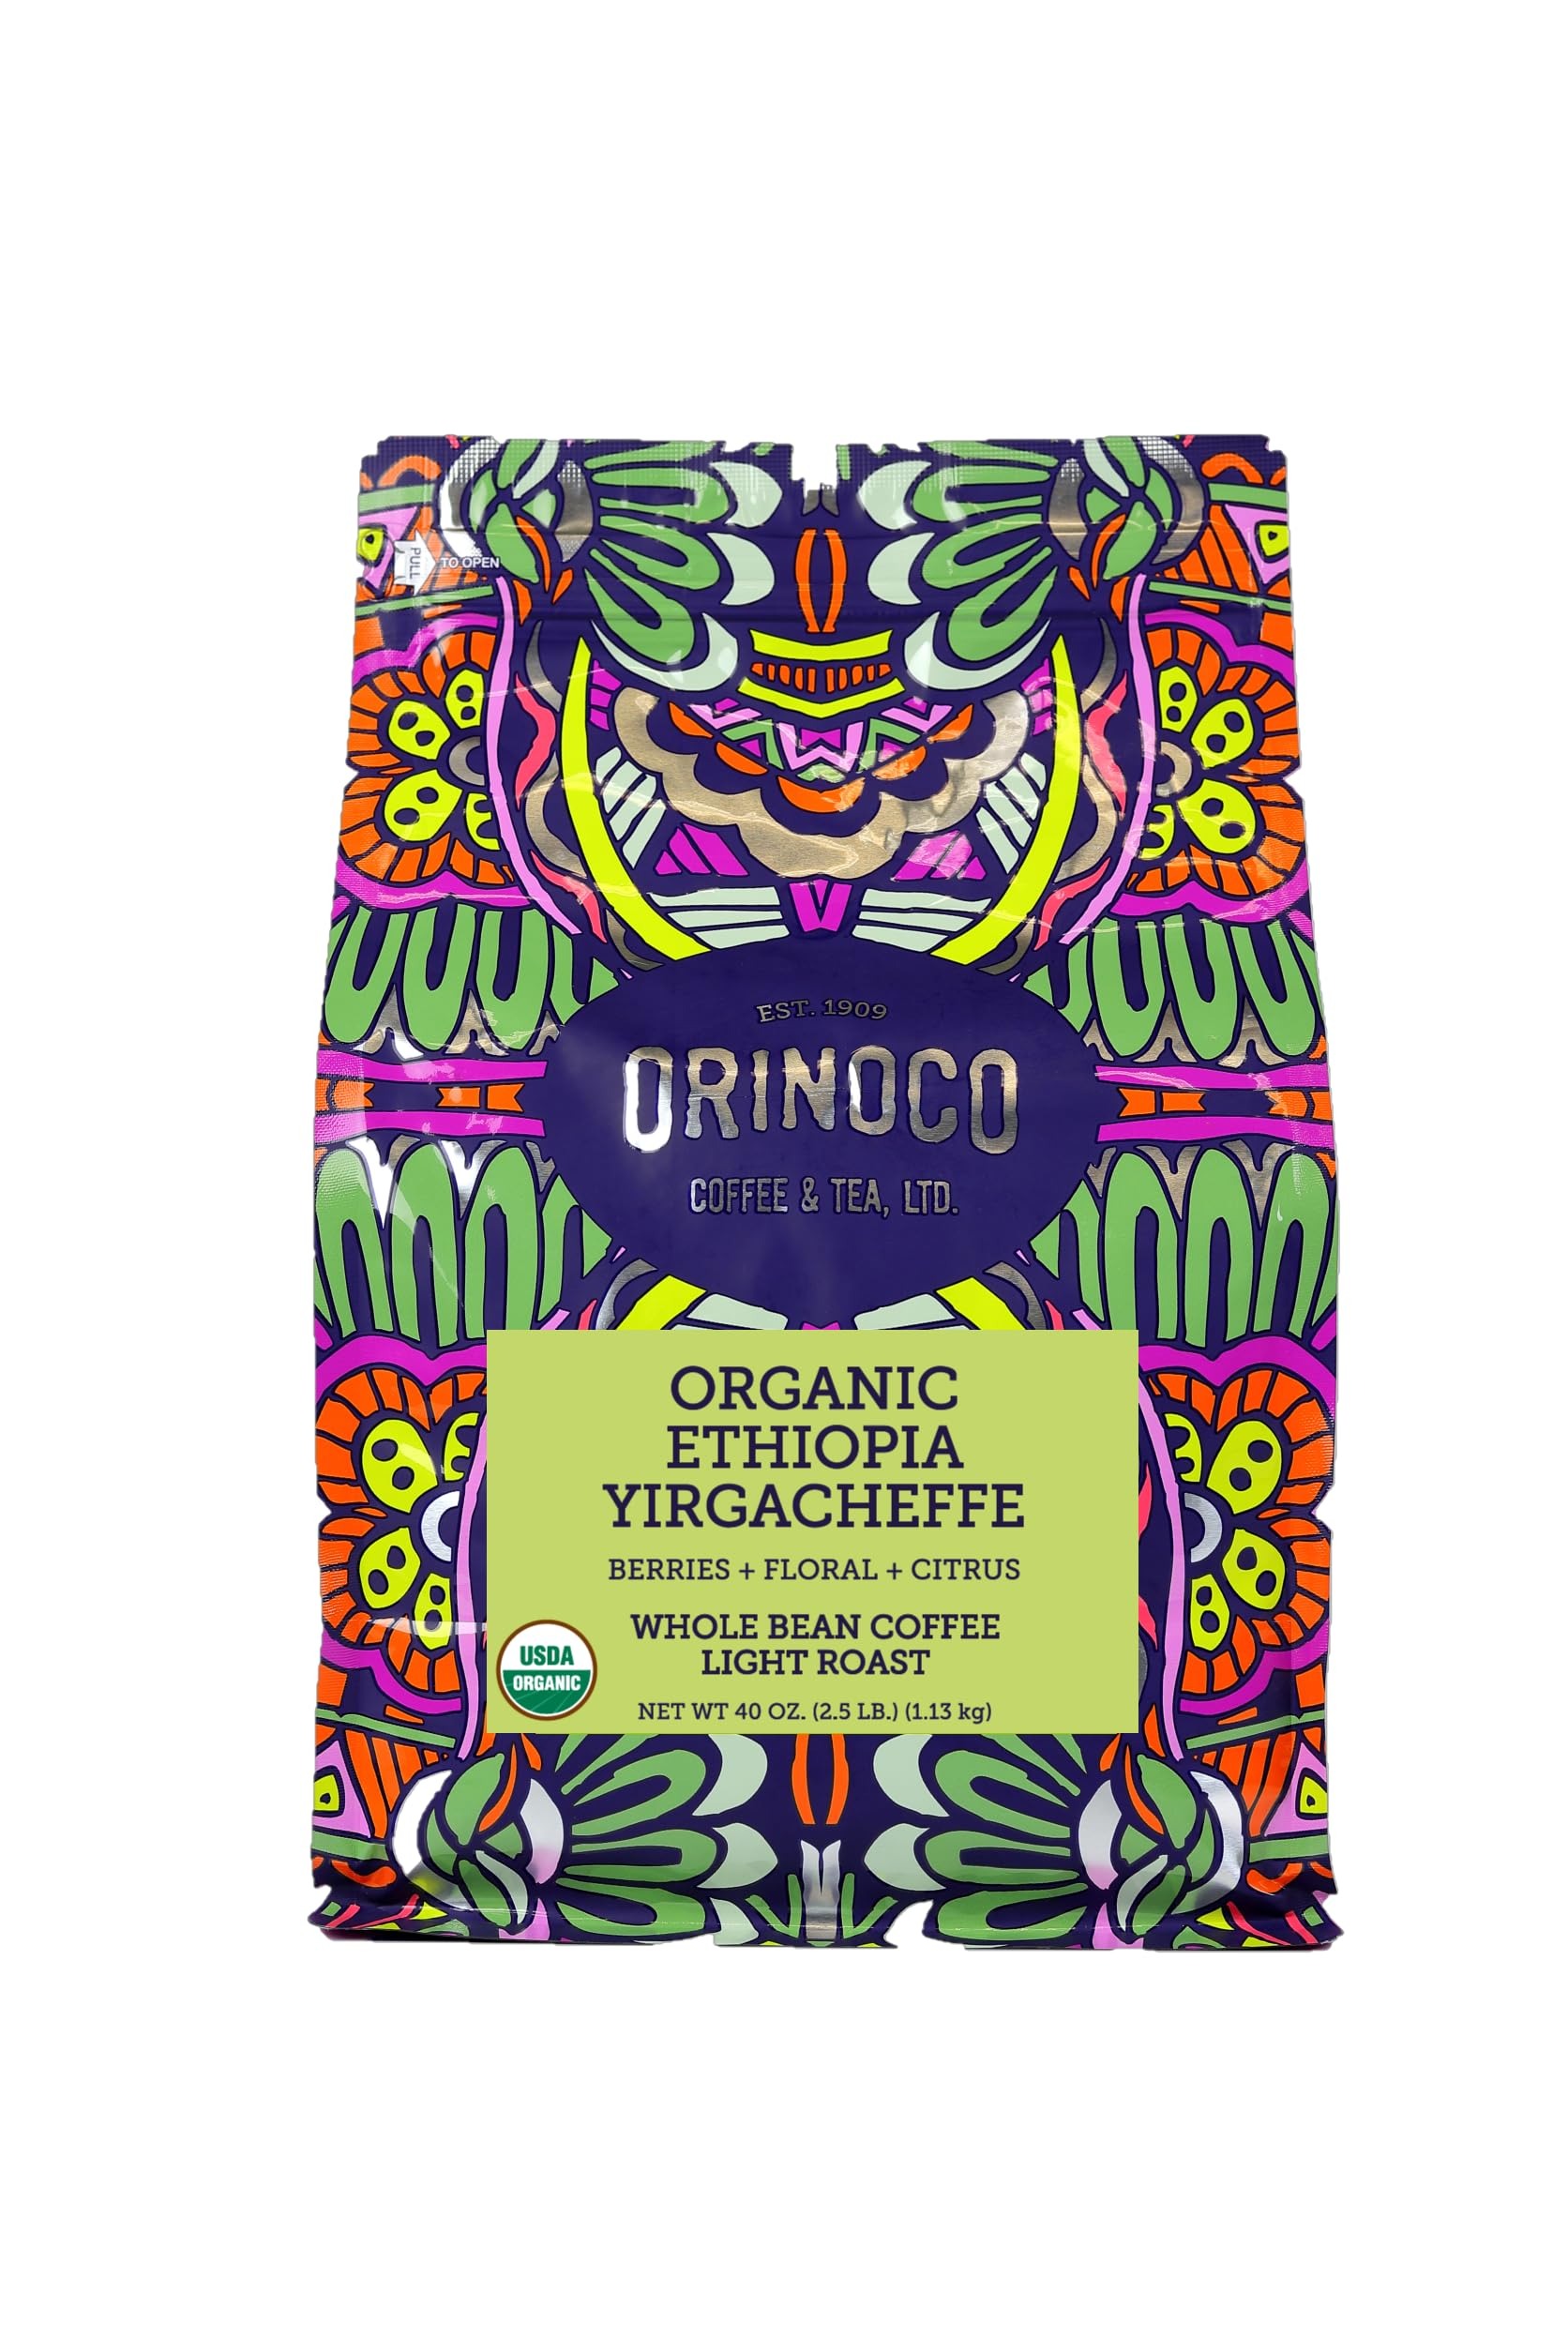
Item Name: Orinoco Organic Ethiopian Yirgacheffe 2.5lb bag, Medium-Light Roast, Whole Bean Coffee, 100% Arabica beans…
Bullet Point 1: MEDIUM-LIGHT ROAST COFFEE: Our Ethiopia Yirgacheffe is crafted by roasting the finest Ethiopian specialty coffee beans.
Bullet Point 2: FLAVOR PROFILE: Yields a unique, rich, and fruity cup of coffee that preserves the whole bean flavor notes and fragrant aromas.
Bullet Point 3: SMALL BATCH: Freshly roasted to order and immediately packaged in 2.5 lb coffee bags to ensure freshness.
Bullet Point 4: WHOLE BEAN: High-quality 100% Organic Fair Trade Arabica beans.
Bullet Point 5: RESEALABLE BAGS: E-Zip foil bags to maintain freshness and easy close after opening. Perfect for buying coffee whole beans in bulk or for wholesale.
Product Description: A wonderful example of good Ethiopian coffee. Our Organic Fair Trade Ethiopian Yirgacheffe coffee will offer a slight body, but that blended with the high acidity creates a very well balanced brew.
Value: 40.0
Unit: Ounce

Price: 32.49